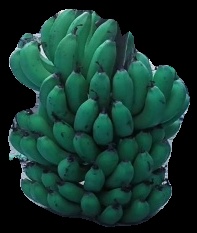
Variety: pachbale
Grade: grade2